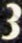
Number: 3